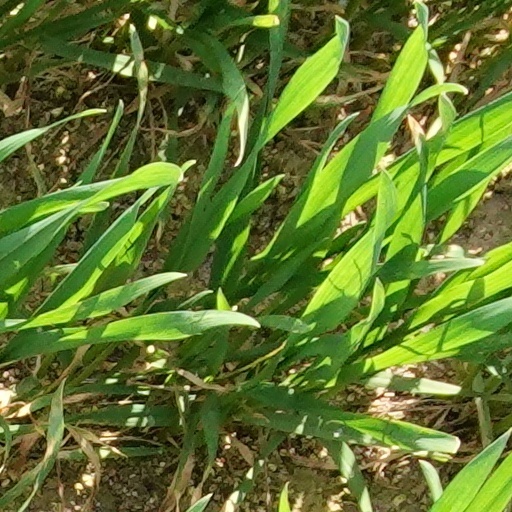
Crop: wheat